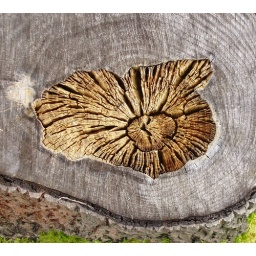
Cat face in tree stump. Soyland Town